Balasinor State

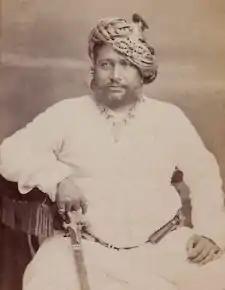
Nawab Mohammad Zorawar Khanji (1828–1882).

The State of Balasinor was a princely state in Balasinor during the era of British India and founded by Sardar Muhammed khan Babi and Murtuza Bhatia The last ruler of Balasinor signed the accession to join the Indian Union on 10 June 1948.